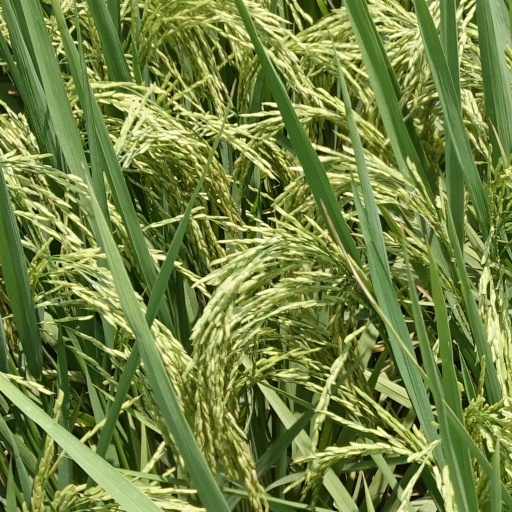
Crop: rice